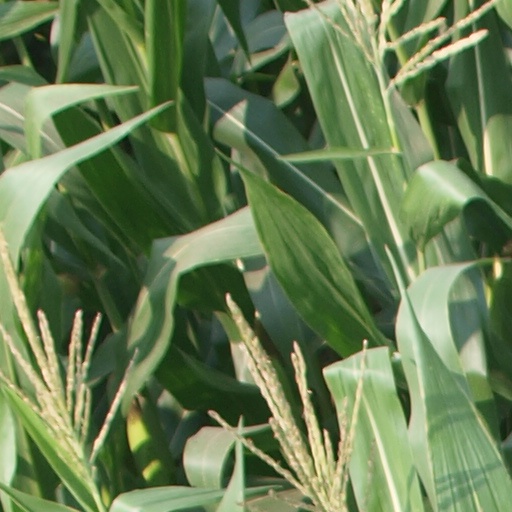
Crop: maize; corn